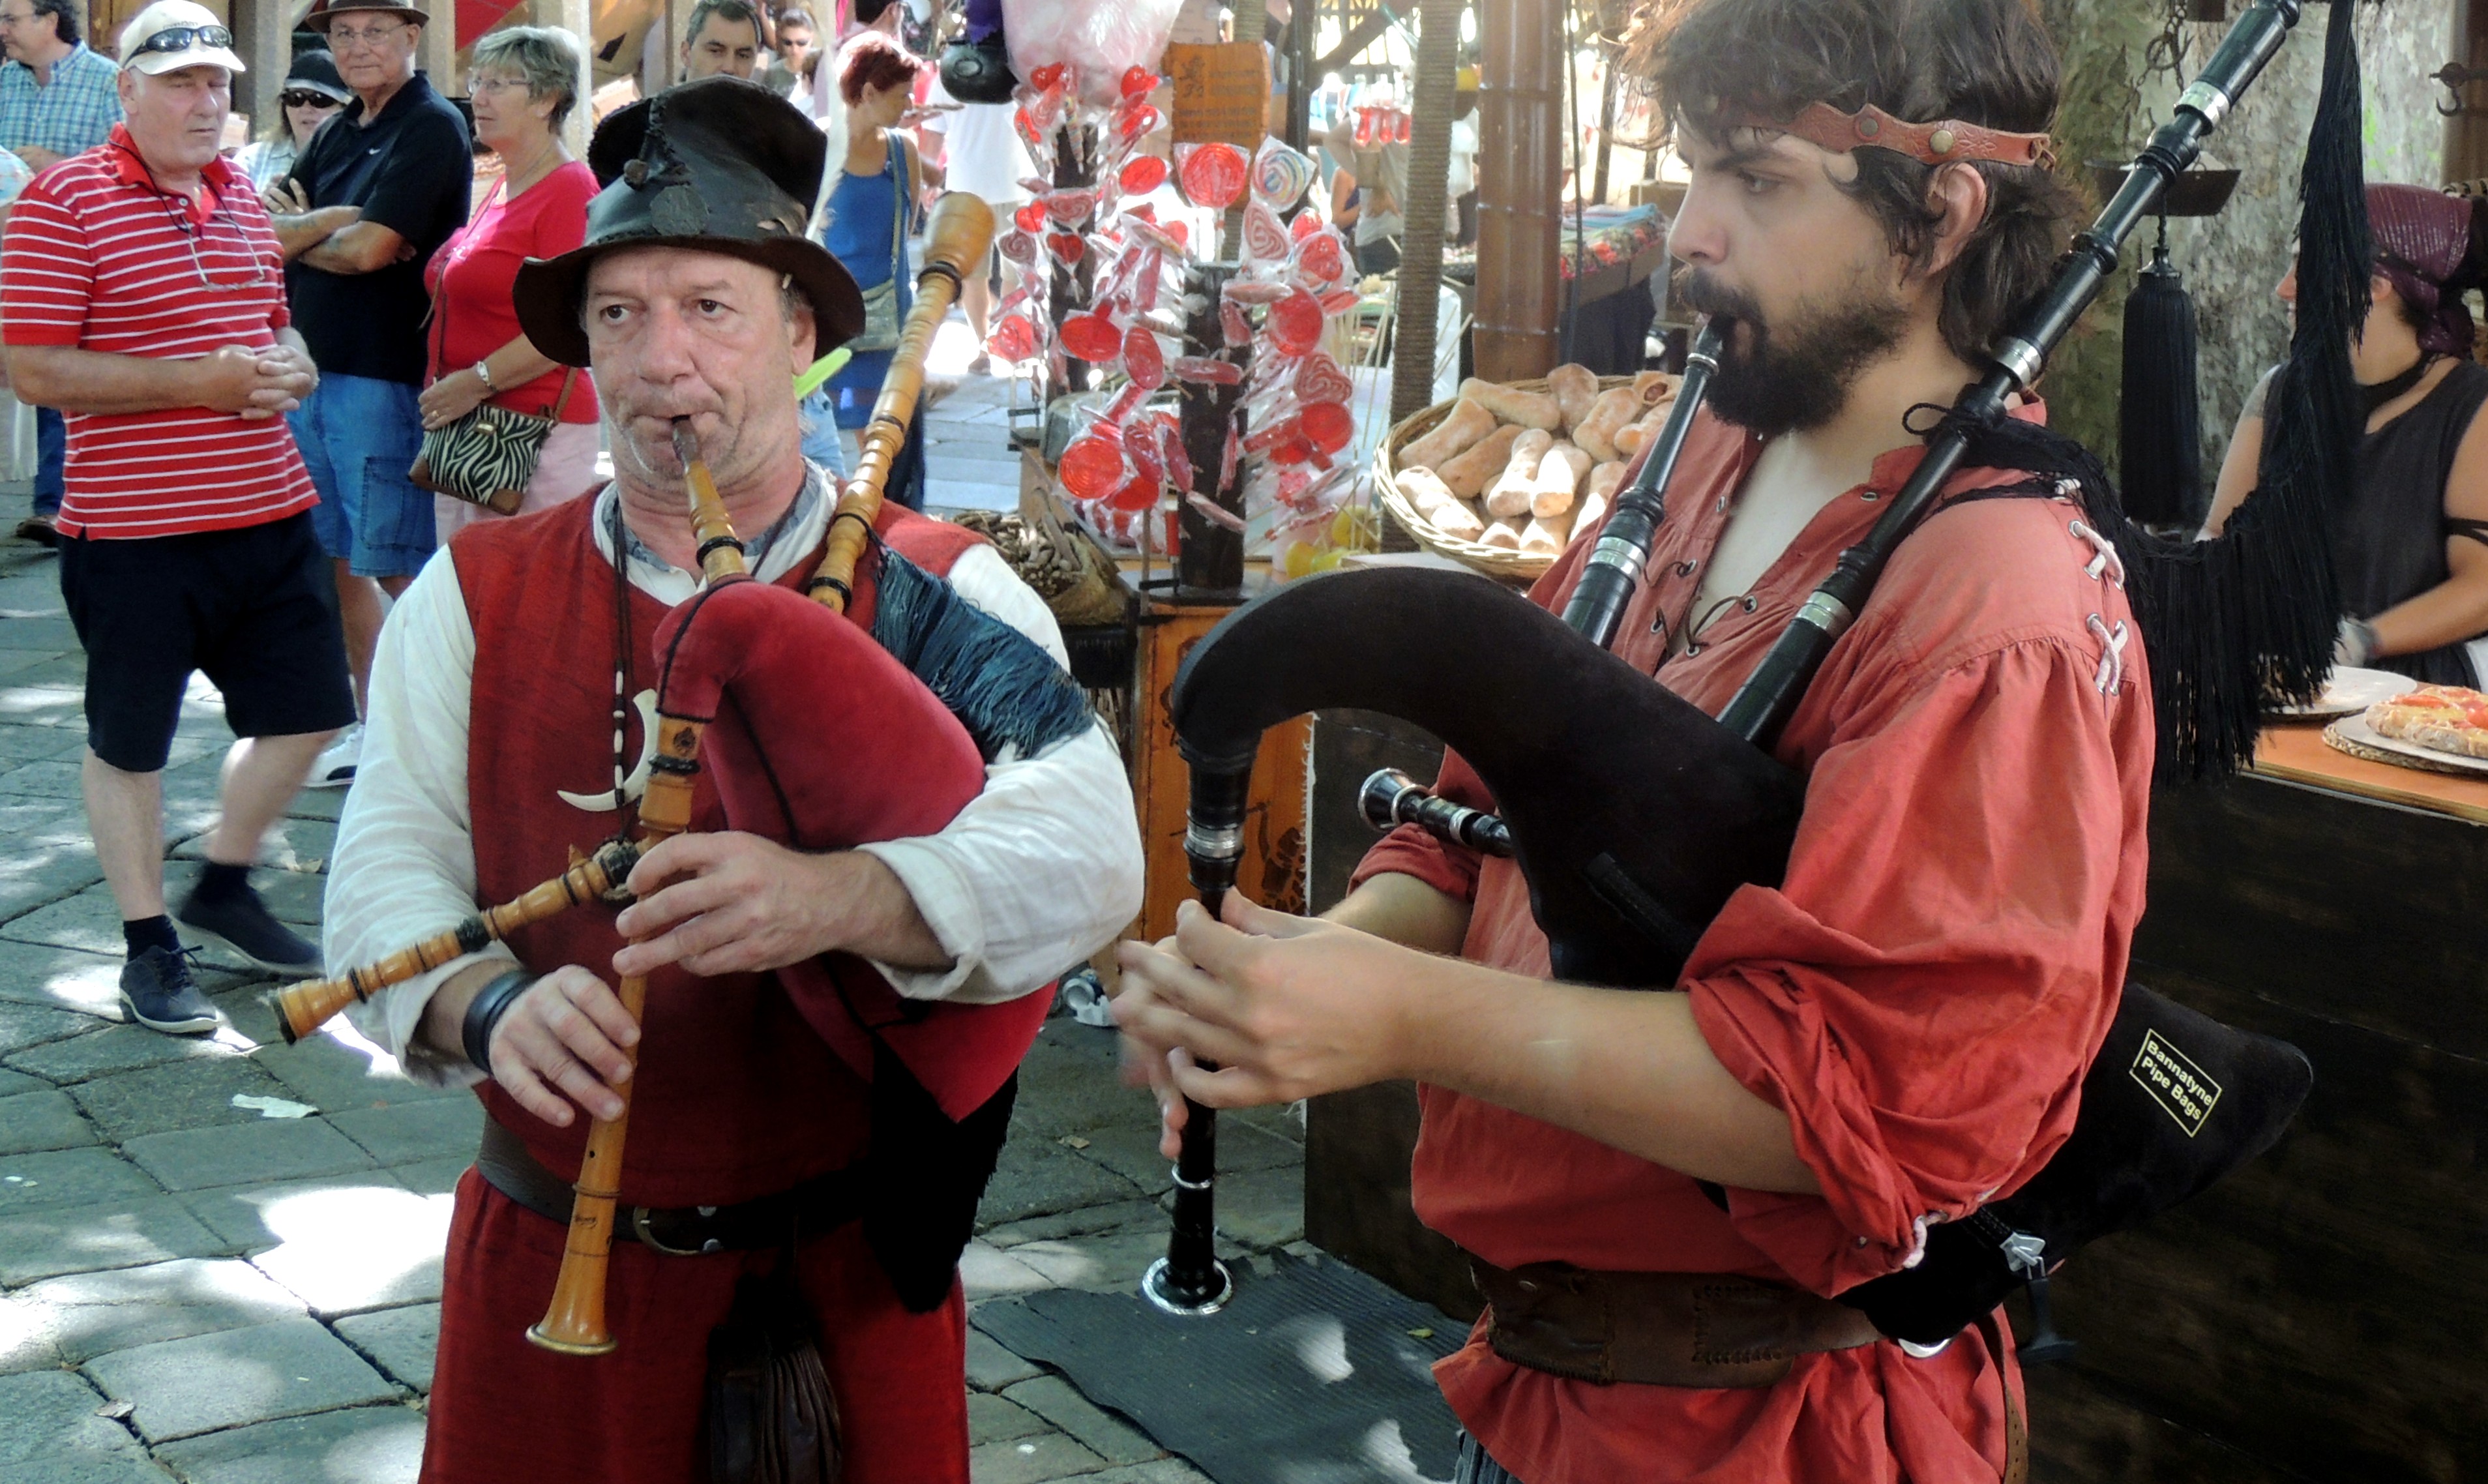
clothing, festival, costume